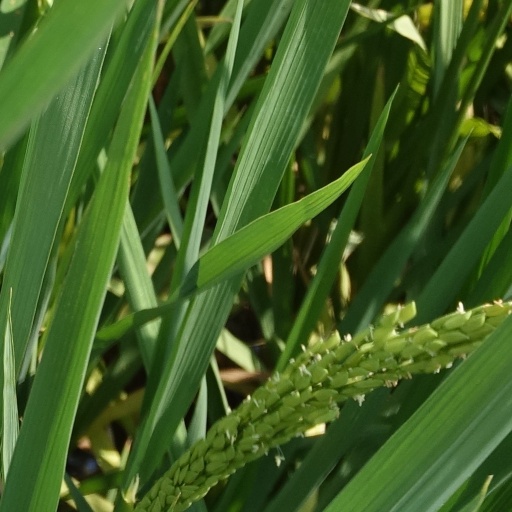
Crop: rice